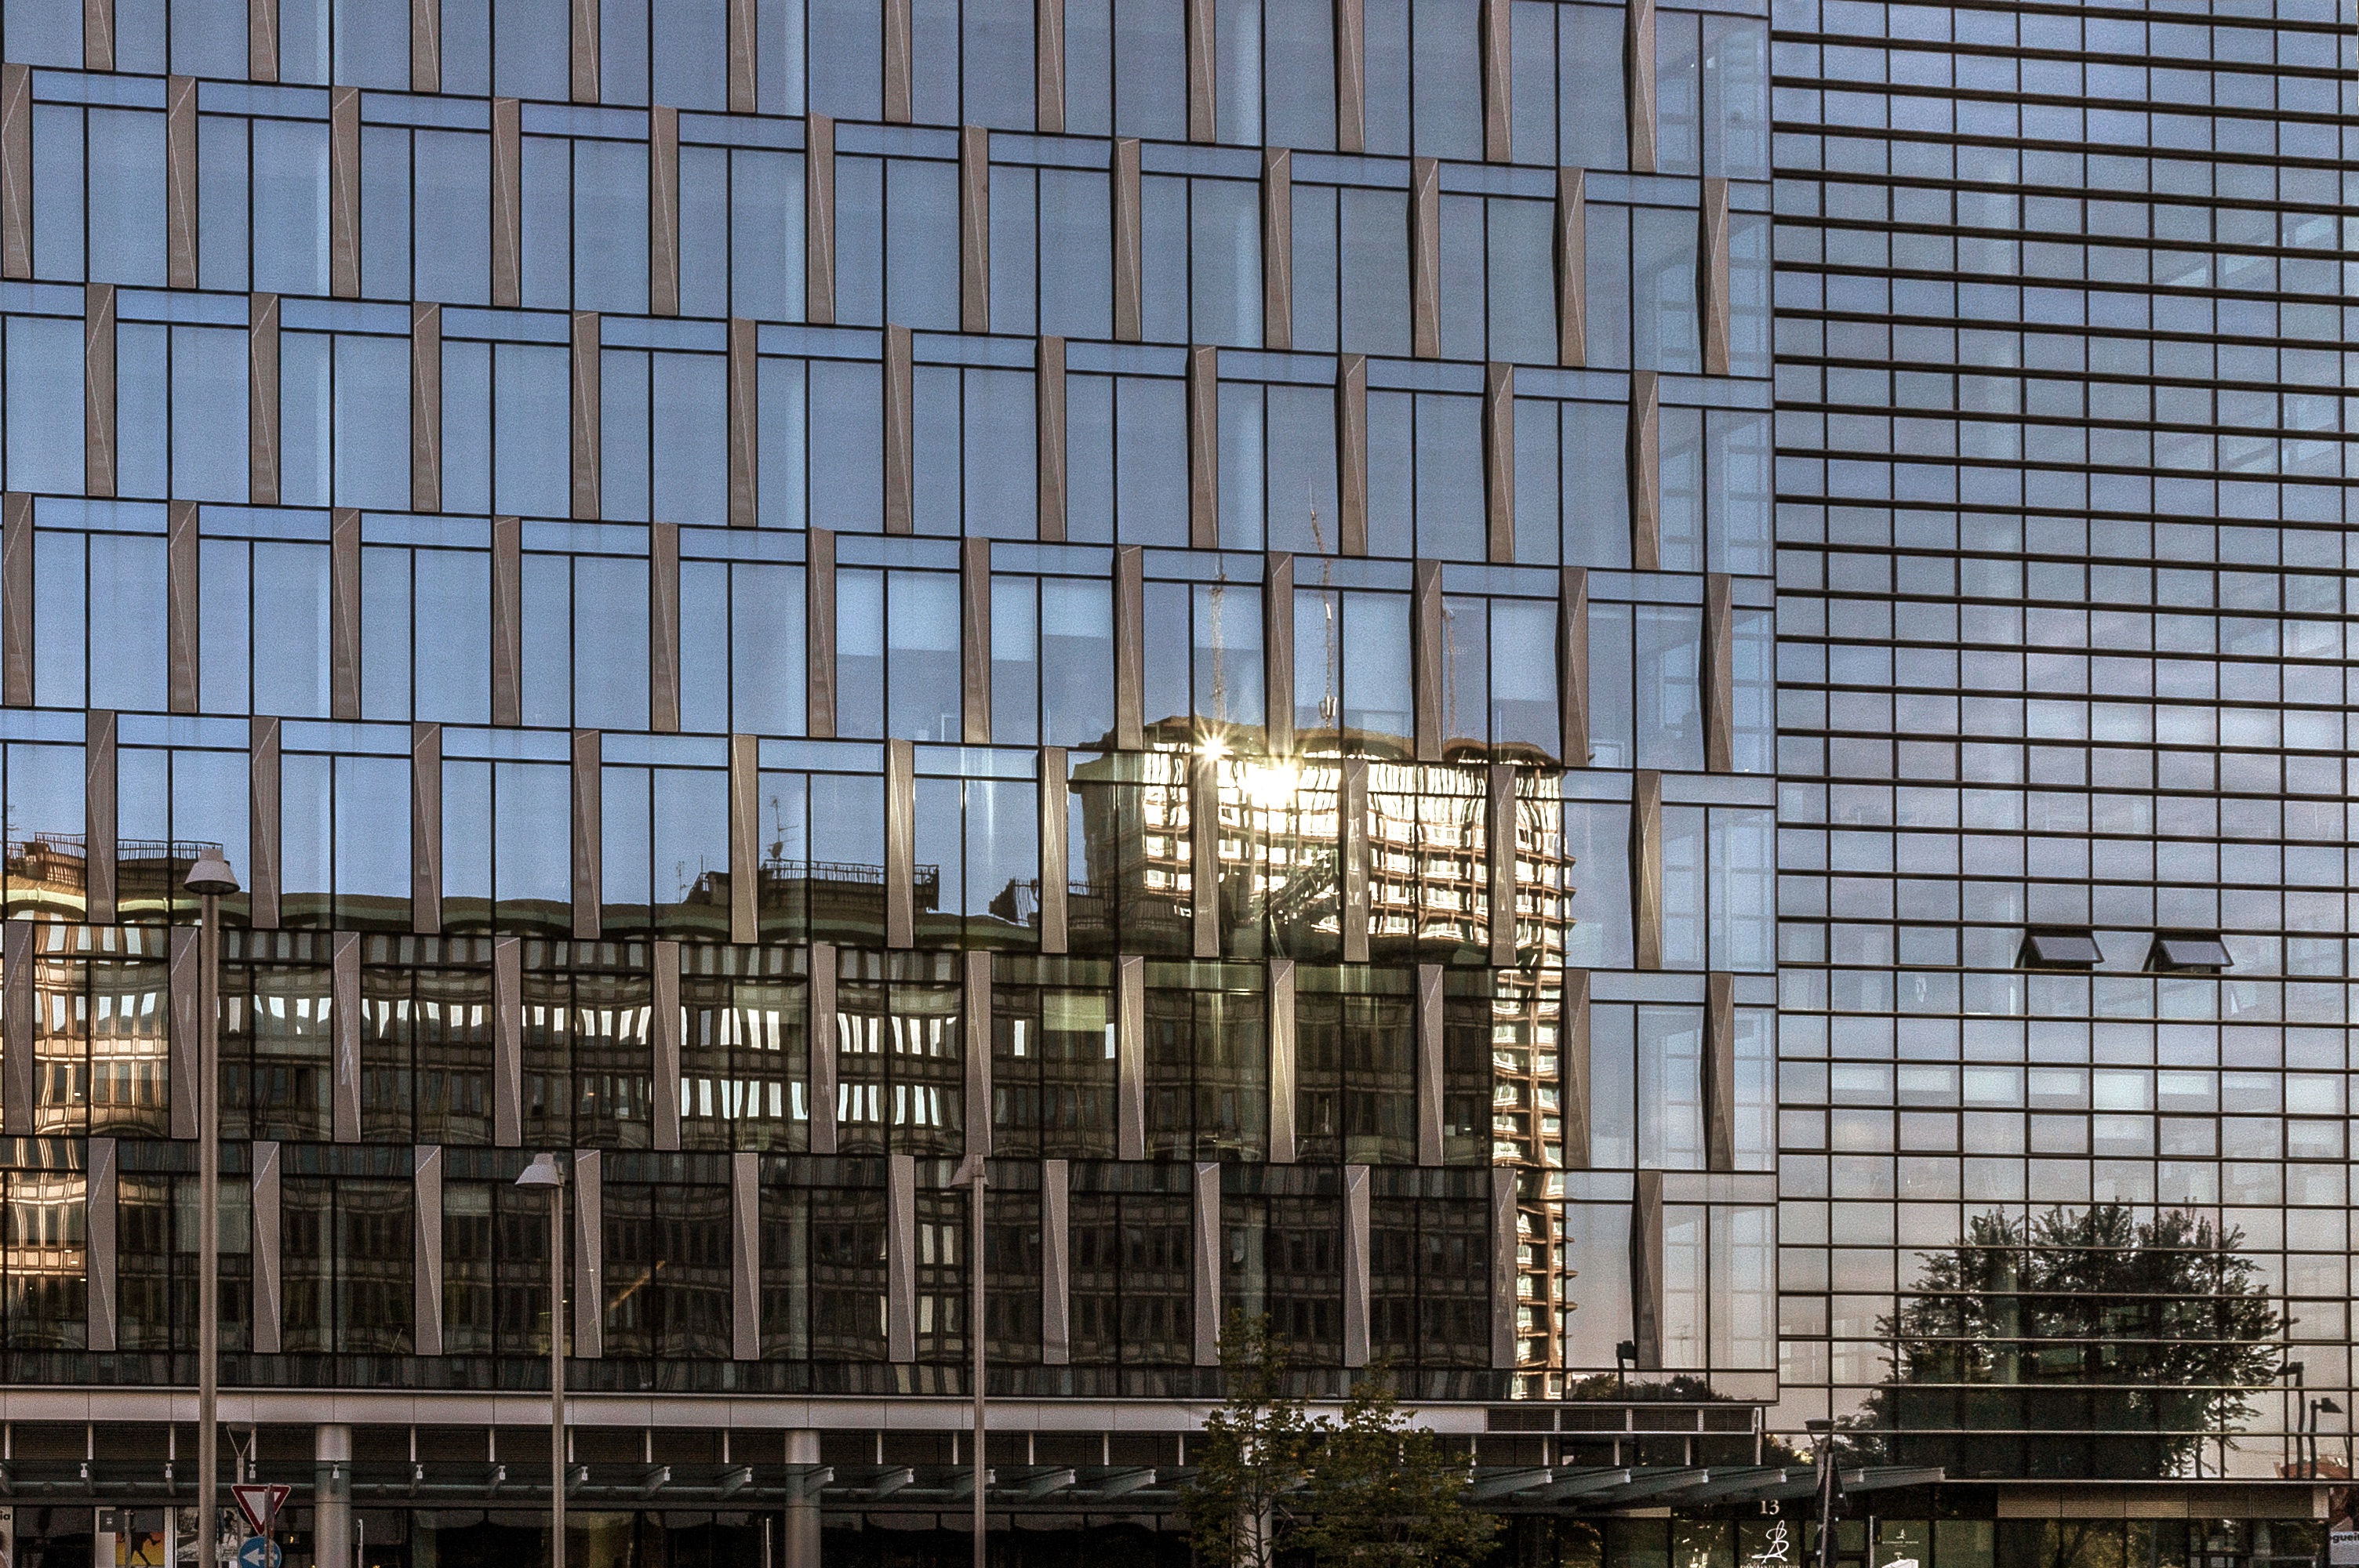
architecture, structure, building, city, skyscraper, downtown, plaza, facade, factory, stadium, tower block, headquarters, metropolis, urban area, human settlement